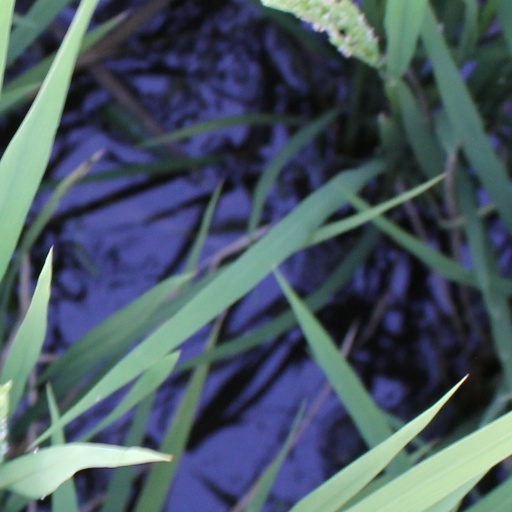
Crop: rice